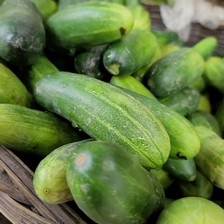
Label: cucumber